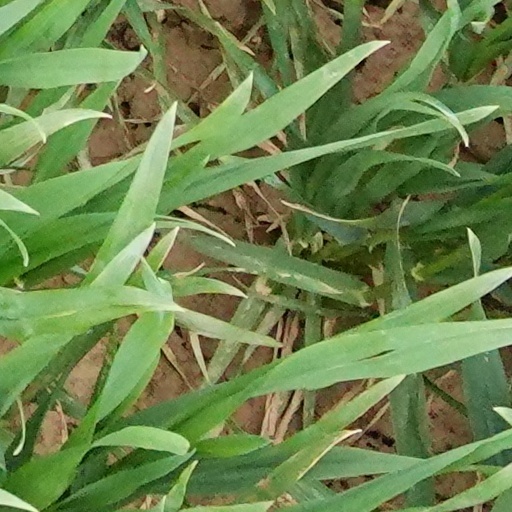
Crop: wheat